Heiwadai Park

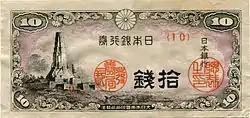
1944 Bank of Japan note with Heiwadai Tower

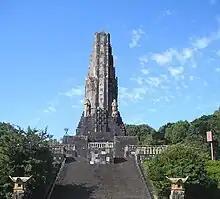
Contemporary view of Heiwadai Tower

A tower was constructed in 1940 to memorialize the installment of Japan's first emperor, Jimmu. The original name was Hakkō ichiu Tower, meaning "Eight World Regions Under One Roof," a slogan of the Imperial Japanese Army. Designed by Jitsuzo Hinago, the tower was created from stones gathered from around the then-current extent of the Japanese empire at the cost of 670,000 yen. The writing "Hakkō ichiu" was removed after the Japanese defeat at the insistence of the U.S. military. The tower was the inception point for the torch relay of the 1964 Summer Olympics. Subsequent to the Olympics, which coincided with worldwide interest in the Japanese Imperial family, the local tourism association successfully petitioned the Miyazaki Prefecture to re-install the "Hakkō ichiu" characters.